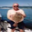
Label: flatfish